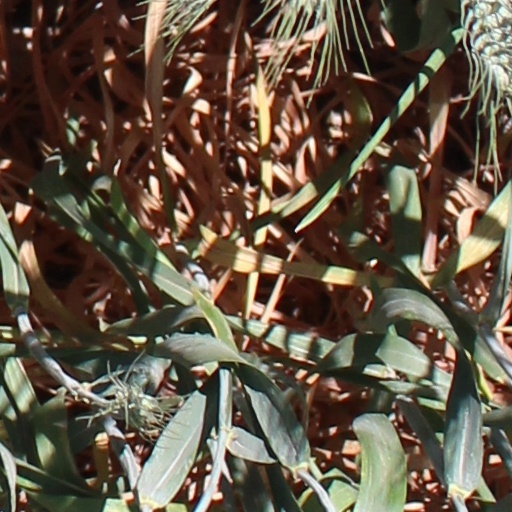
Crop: wheat